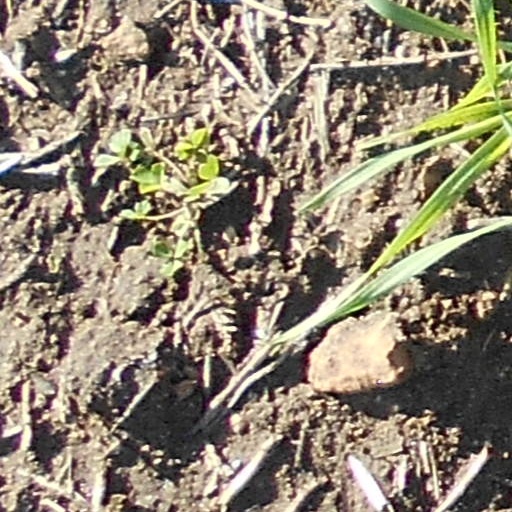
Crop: wheat